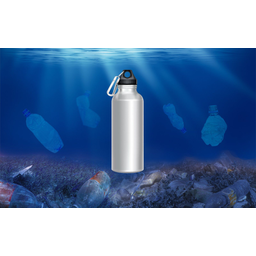
Label: plastic